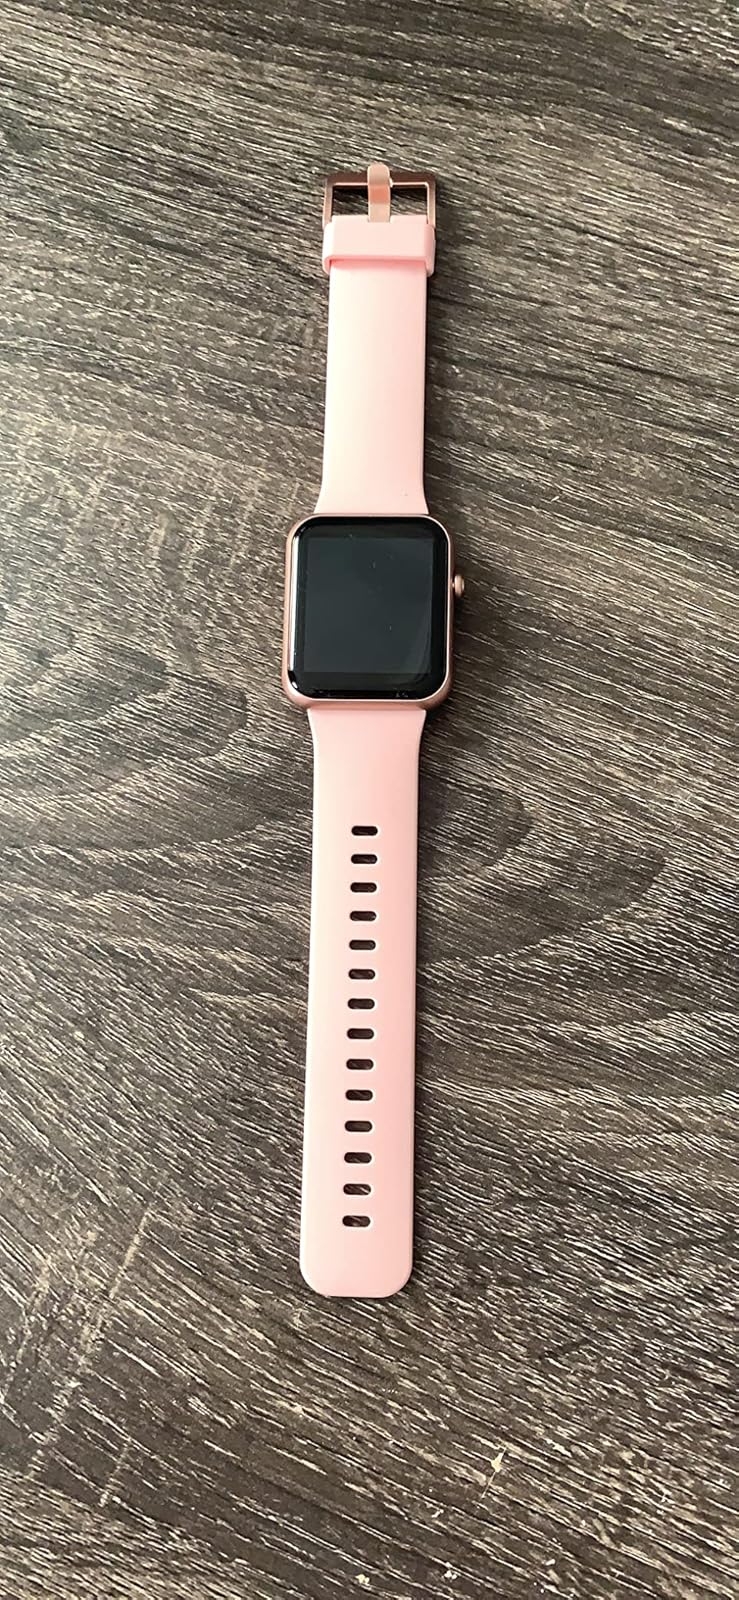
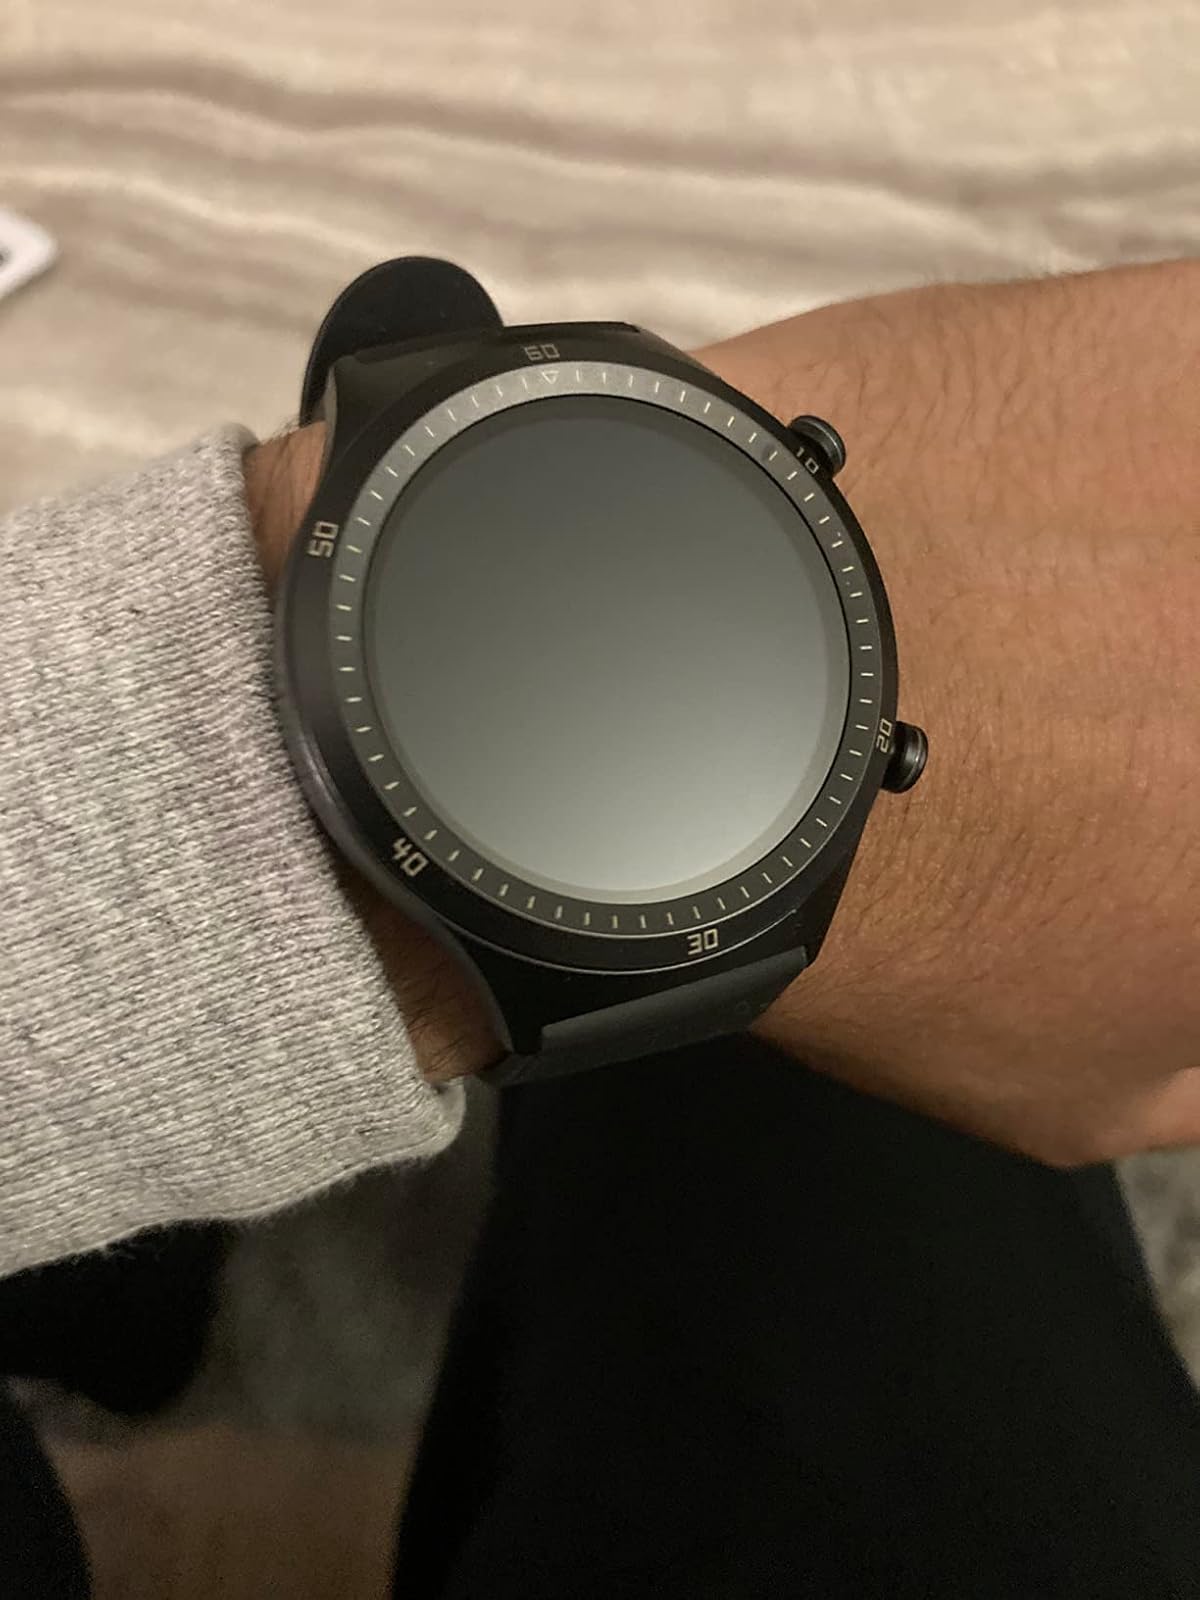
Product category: smartwatch
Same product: no